Churches in Harrogate

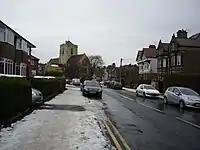
St Mary's Church

Although in the 1851 religious census, non-conformist denominations - particularly Methodism - were dominant in the town of Harrogate and in the wider borough, today the largest denomination is the Church of England (Anglican), represented by a wide range of churches.